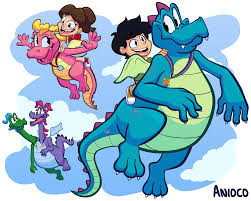
Portrait style: Cartoon Portrait